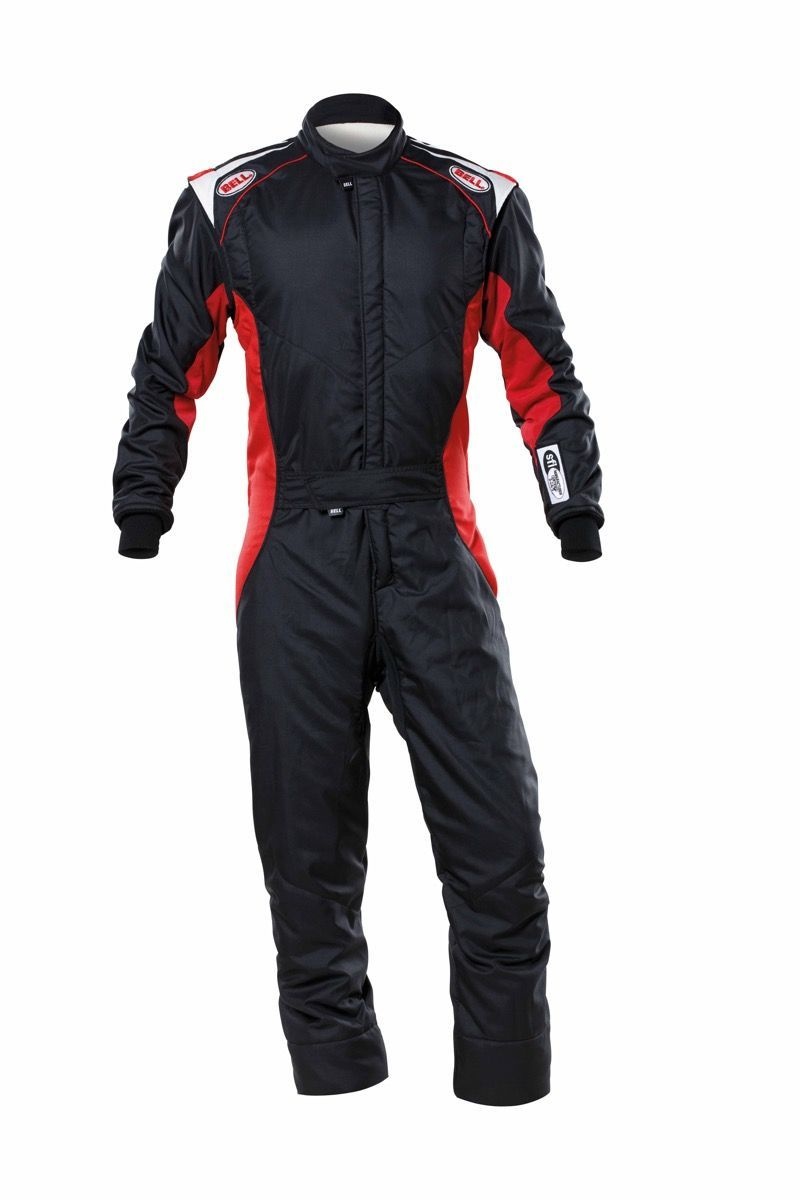
Suit ADV-TX Black/Red 2X-Large SFI 3.2A/5
Driving Suit - ADV-TX Series - 1-Piece - SFI 3.2A/5 - Multi-Layer - Fire Retardant Fabric - Black / Red - 2X-Large - Each
Brand: BELL HELMETS
Category: Vehicles & Parts > Vehicle Parts & Accessories > Vehicle Safety & Security > Aircraft Protective Gear > Aircraft Fire Suppression Gear